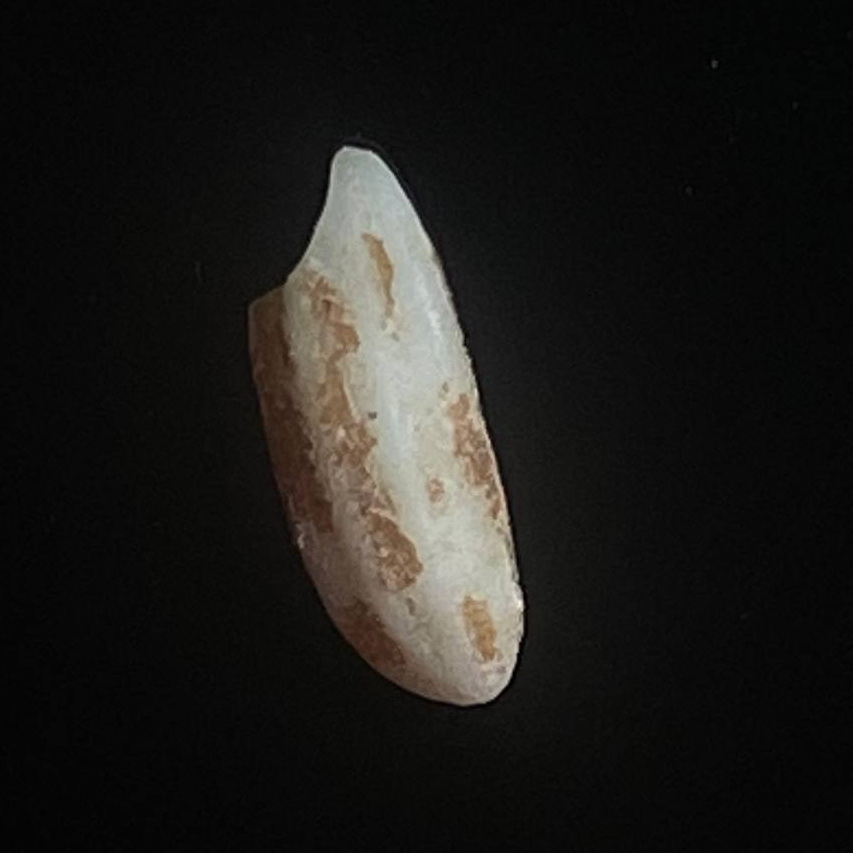
Rice variety: Lal_Binni